Jim Younger

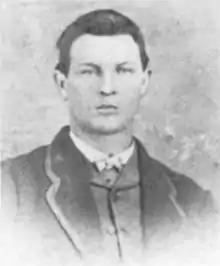

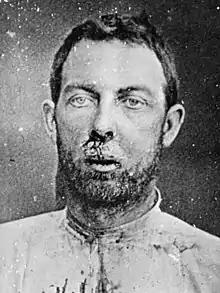
A wounded Jim Younger after his arrest in 1876

James Hardin Younger (January 15, 1848 – October 19, 1902) was an American outlaw and member of the James–Younger Gang. He was the brother of Cole, John and Bob Younger.